Royale RP40

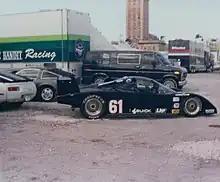
1987 Royal RP40-Buick

The Royale RP40 is an IMSA GTP Lights/Group C2 prototype race car, designed, developed and built by Royale Racing, for competition in the IMSA GT Championship, between 1985 and 1989. It one a single a race, at Miami, in 1986. Its powerplant was either a Buick V6 engine, or a Porsche flat-six engine. It also competed in the British Thundersports series, where it achieved a 3rd-place podium finish.